Bartlett, Ohio

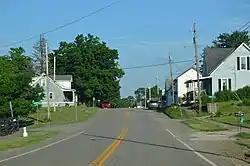
Houses along State Route 550

Bartlett is an unincorporated community in southwestern Wesley Township, Washington County, Ohio, United States. It has a post office with the ZIP code 45713. It sits at the intersection of State Routes 550 and 555 near Coal Run, a subsidiary of Wolf Creek, which meets the Muskingum River at Waterford to the north. Near Bartlett is located the Shinn Covered Bridge, which spans Wolf Creek.